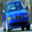
Label: automobile